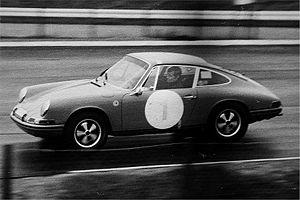
Le Départ est un film belge réalisé par le cinéaste polonais Jerzy Skolimowski, sorti en 1967. C'est le premier film du réalisateur tourné hors de Pologne et à l'Ouest du rideau de fer. Écrit en un peu plus d'un mois, tourné en quelques semaines avec une équipe réduite, il raconte l'histoire très simple d'un jeune homme qui cherche par tous les moyens possibles une voiture pour participer à un rallye automobile et rencontre durant sa quête une jeune fille.
Jean-Claude Killy, né le 30 août 1943 à Saint-Cloud, est un skieur alpin, coureur automobile et dirigeant français, triple champion olympique de ski alpin à Grenoble en 1968.